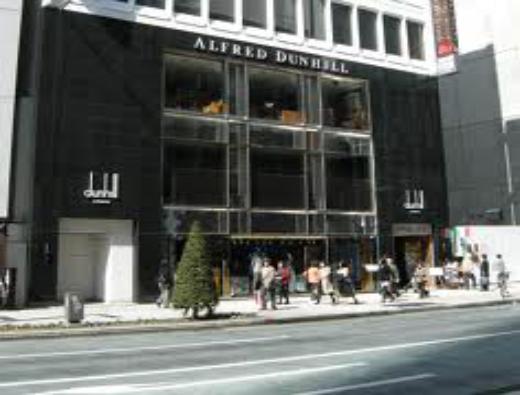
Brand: Alfred Dunhill
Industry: Clothes